Venues of the 1976 Summer Olympics

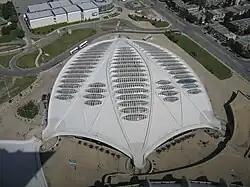
Montreal Biodôme in 2005. It was the Olympic Velodrome from 1976 until it was converted into the Biodôme in June 1992.

In 1977, Major League Baseball's (MLB) Montreal Expos moved into Olympic Stadium from their home at Jarry Park Stadium. Jarry Park was the Expos's home from their founding in 1969 until 1976. Olympic Stadium became the first venue outside of the United States to host the MLB All-Star Game in 1982. The same year that the Expos moved into Olympic Stadium also saw the CFL's Alouettes move into, where they would stay until 1981 when they went bankrupt. The Alouettes were sold to Montreal businessman Charles Bronfman in 1982 and renamed the Concordes until 1986, when they readopted the Alouettes name in 1987, then folded that same year. The CFL's American experiment of 1993–95, which saw the creation of the Baltimore Stallions in 1994, ended in failure; the Stallions, by far the most successful of the U.S. teams, moved to Montreal to be renamed the Alouettes. In 1991, Olympic Stadium was remodeled with 12,000 fewer seats for the Expos. A 55-ton structural element collapsed in September 1991, forcing the Expos to play two home games on the road. By 1998, the Alouettes moved from Olympic Stadium to Molson Stadium where they have remained to this day. The 1976 main venue also hosted the Grey Cup six times between 1977 and 2008. Olympic Stadium would finally have its inclined tower finished in full in 1987 along with the retractable roof. The roof however continued to give problems to the Olympic Stadium with it tearing apart. A replacement roof, which was fixed, started in 1997 and was finished in 1998. The last two seasons of the Expos were split between Montreal and San Juan, Puerto Rico, before they moved to Washington, D.C., in 2005 to become the Washington Nationals. Montreal's last baseball game was on 29 September 2004, a 9-1 loss to the defending World Series champion Florida Marlins.